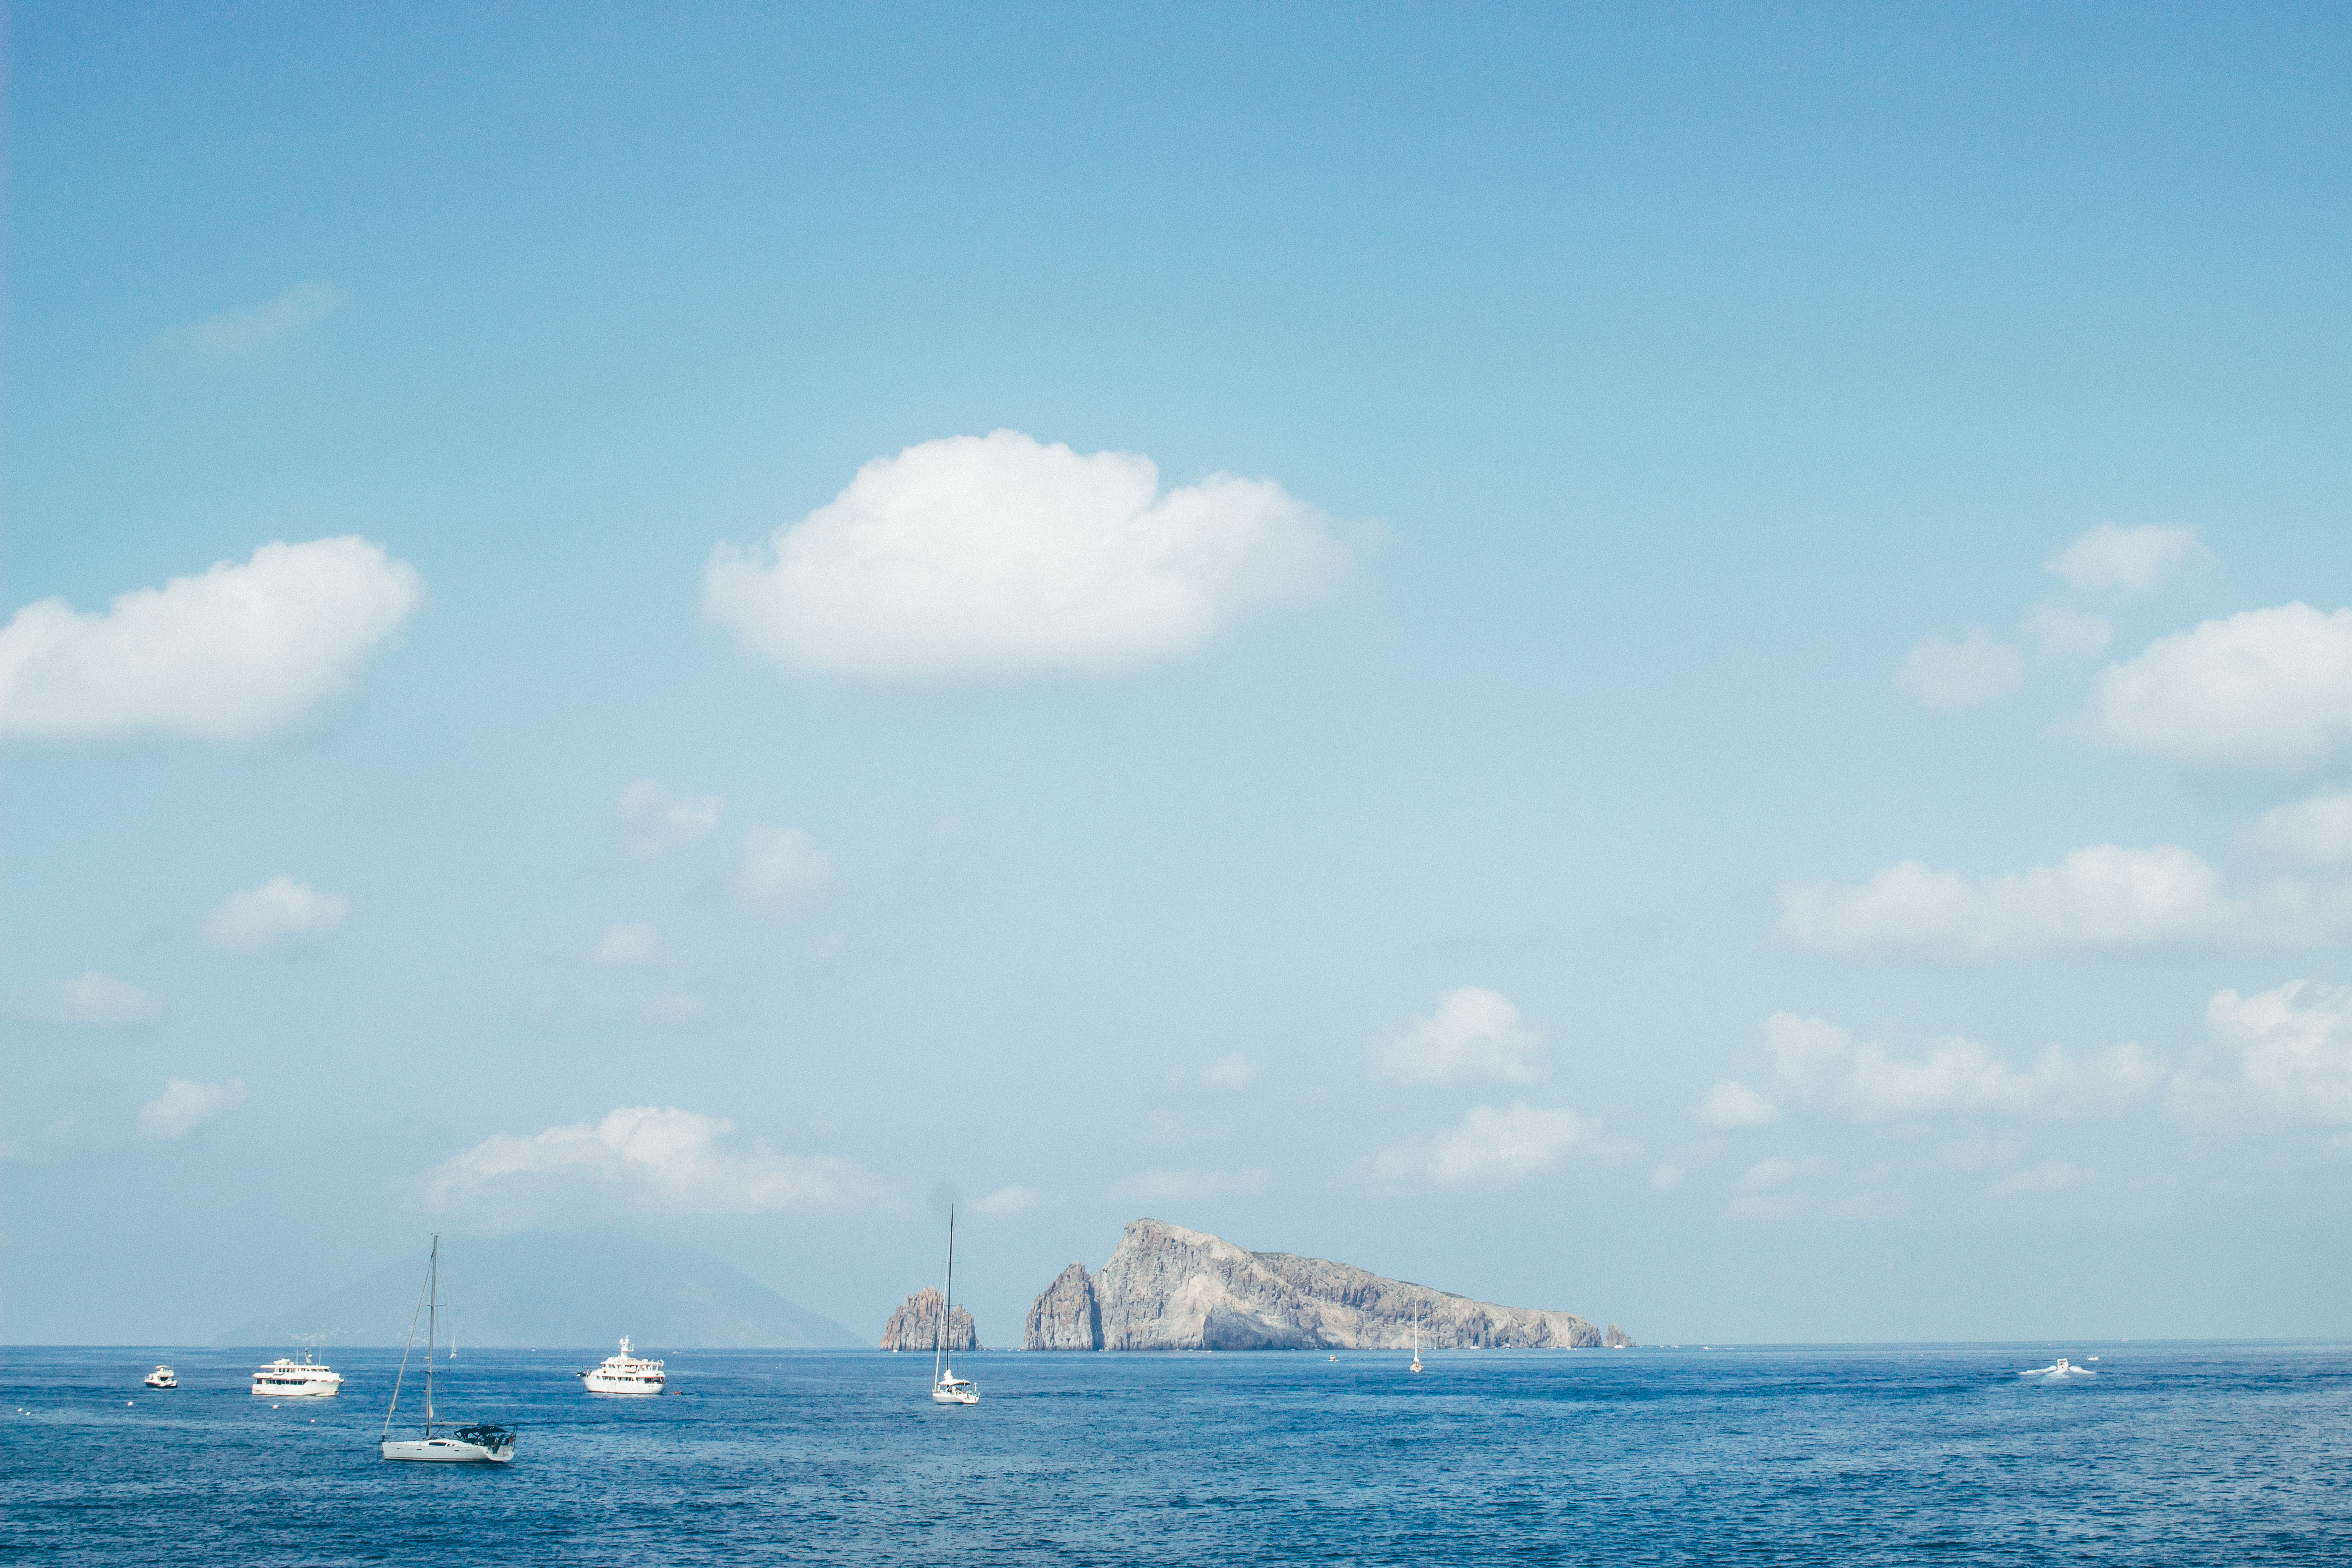
beach, sea, coast, ocean, horizon, cloud, sky, shore, wave, vehicle, sailing, bay, body of water, cape, wind wave